Egg in the basket
Also known as:
de - German: Egg in the Basket
es - Spanish: Egg in the basket
fa - Persian: تخم‌مرغ در سبد
he - Hebrew: ביצה בקן
it - Italian: Uovo nel cestino
ja - Japanese: エッグインザバスケット
jv - Javanese: Endhog ing kranjang
ru - Russian: Яйцо в корзине
uk - Ukrainian: Яйце в кошику
Category: bread (bread)
Cuisine: Global
Associated cuisines: Global
Area: Global
Countries: Global
Region: Global

This dish is an egg fried in a hole in a slice of bread.

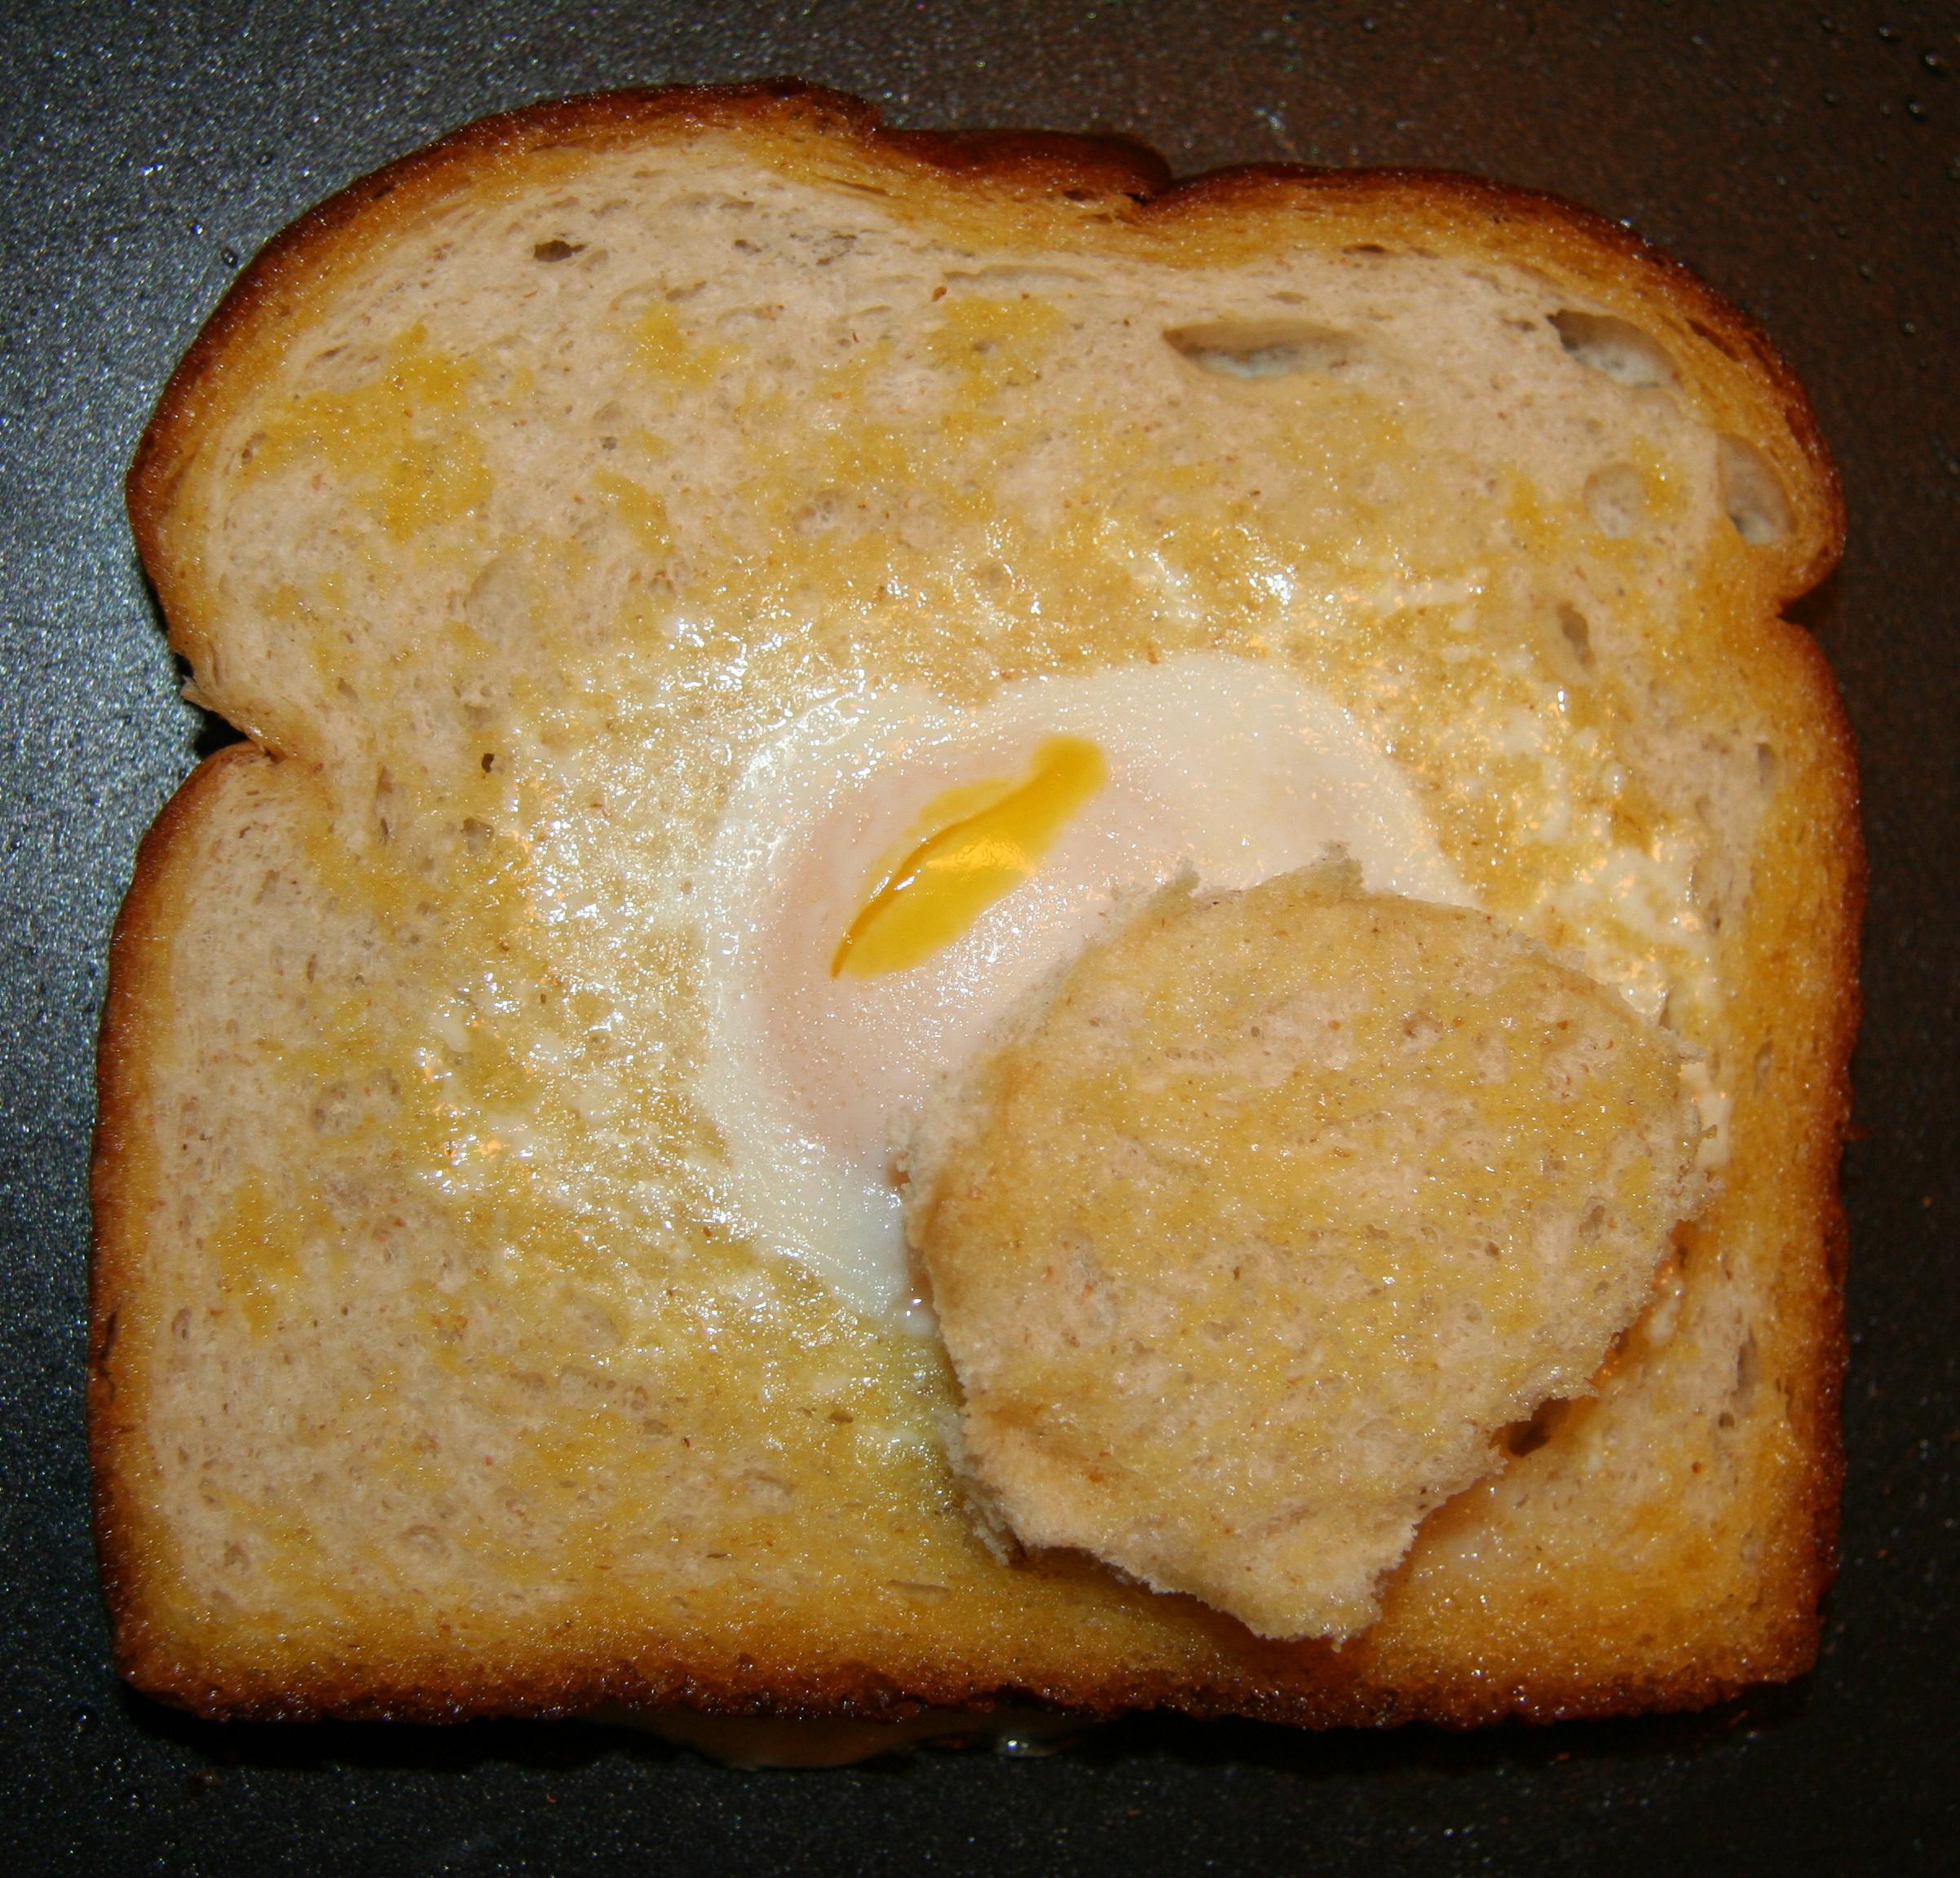
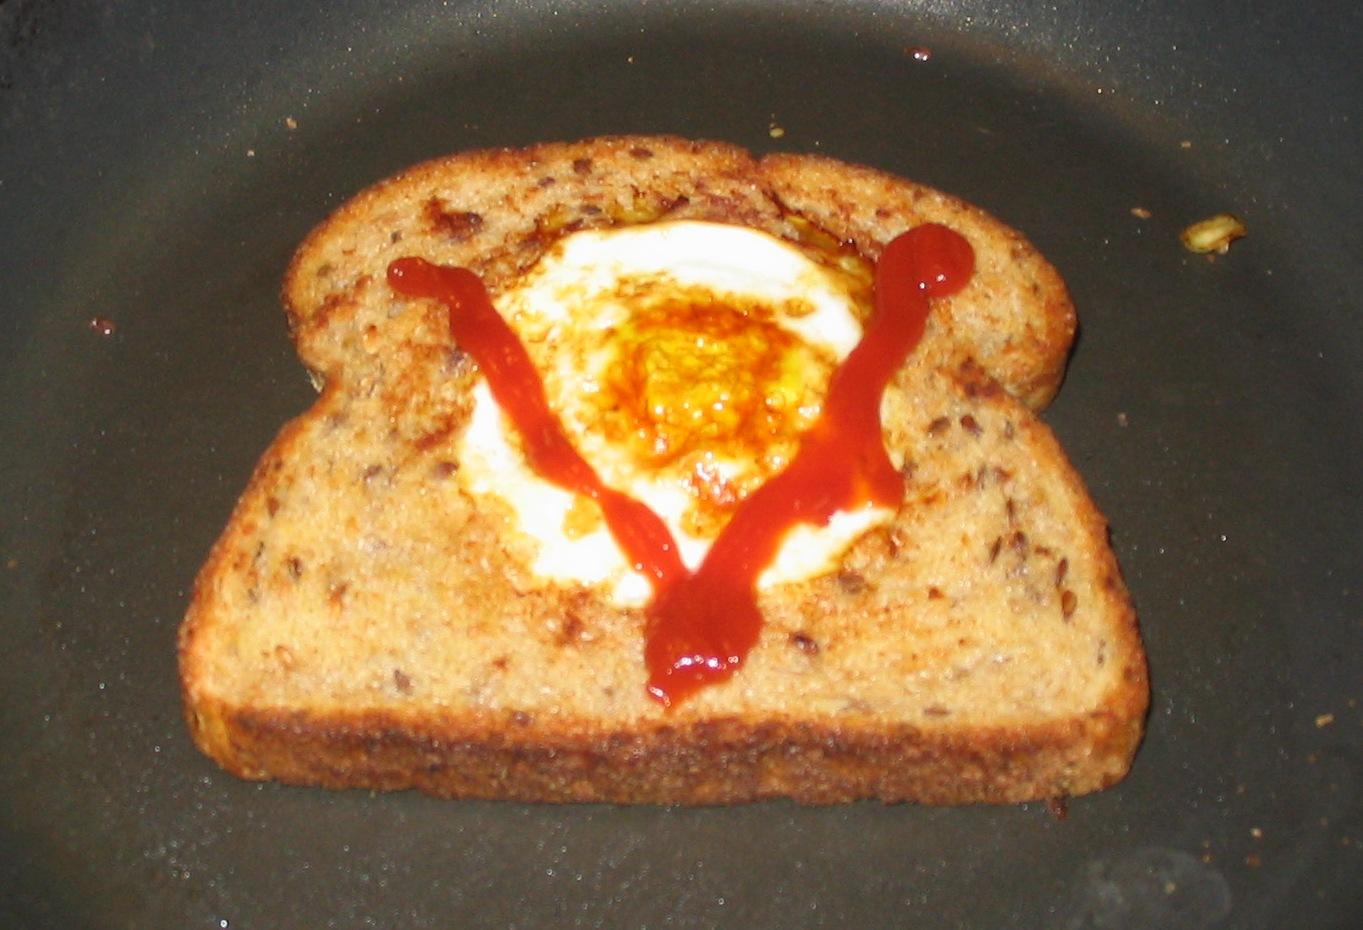
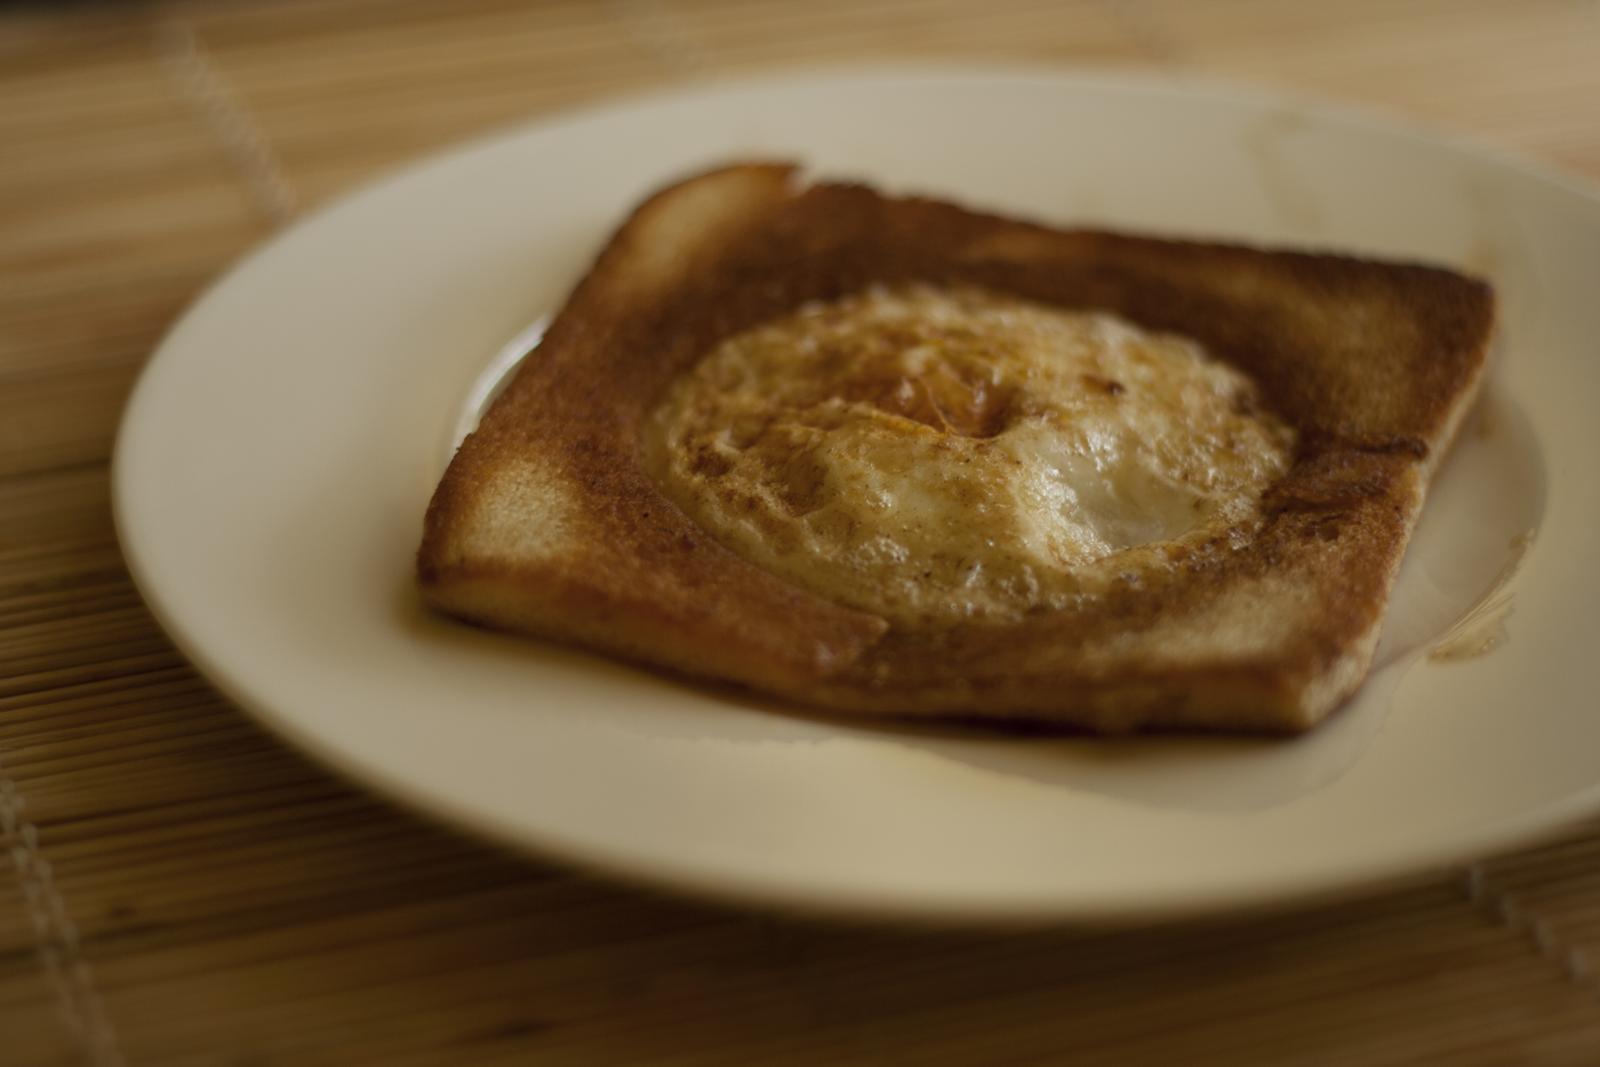
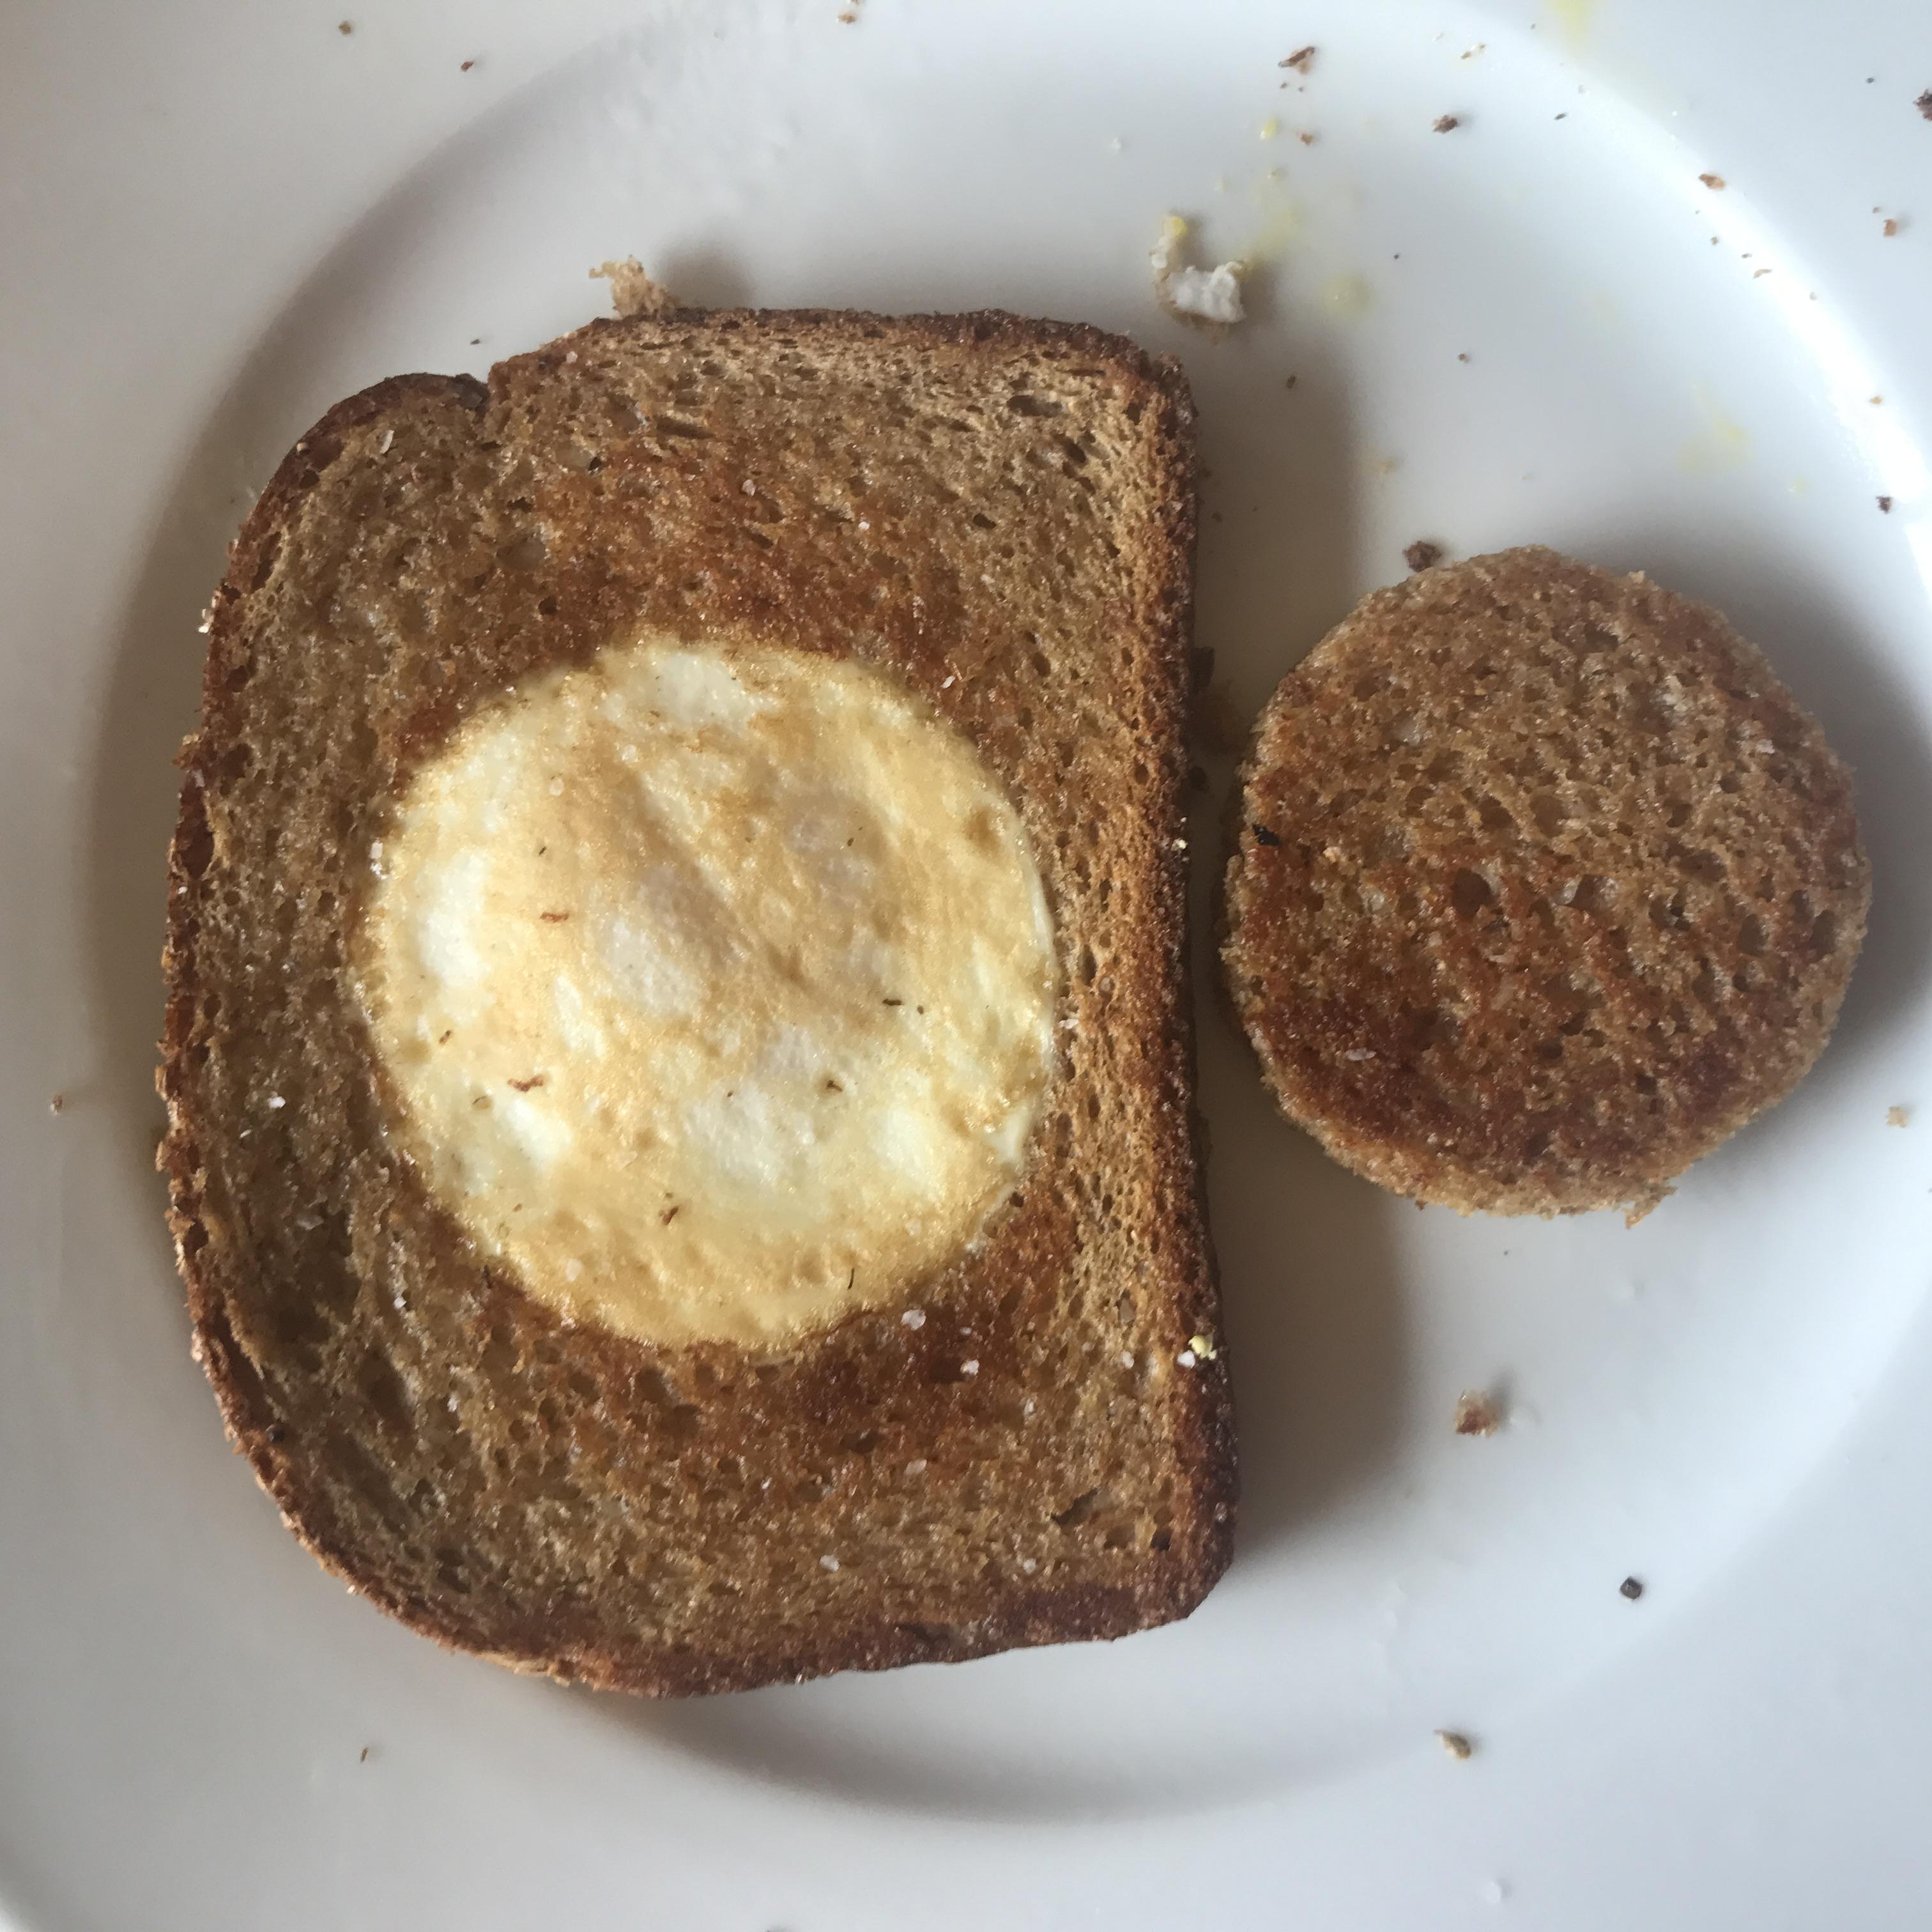